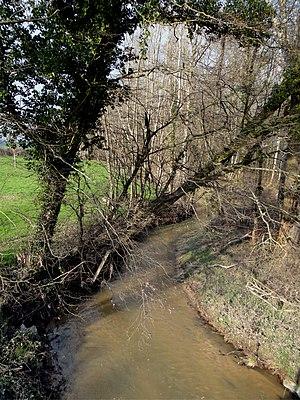
L'Ozon à Chézy, Allier, France.
Chézy est une commune française située dans le département de l'Allier, en région Auvergne-Rhône-Alpes.